Answer in natural language. Considering the relative positions, where is lshaped dark countertop with respect to black upright refrigerator? Choose between the following options: right or left
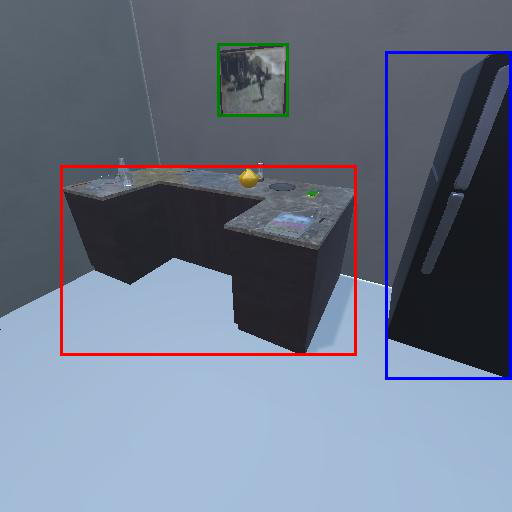
<answer>left</answer>